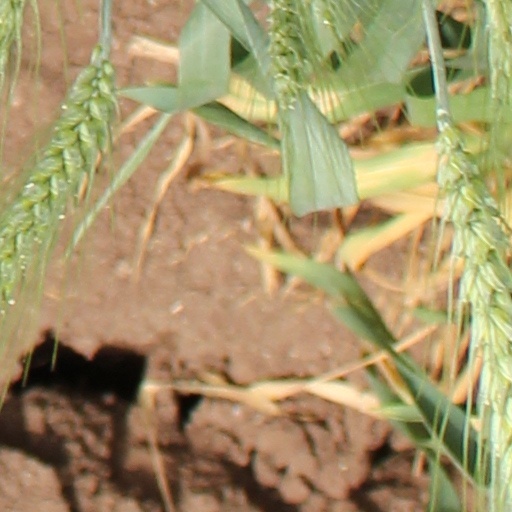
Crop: wheat